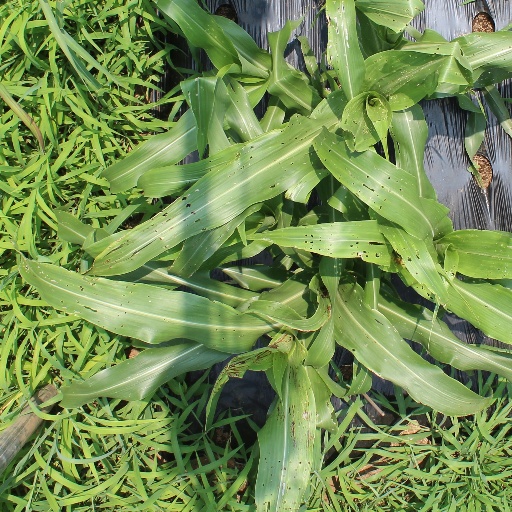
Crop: sorghum